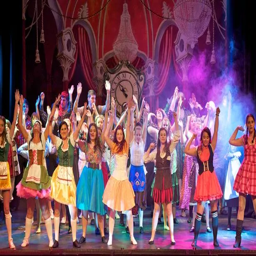
spellbinding performance of adapted work was held